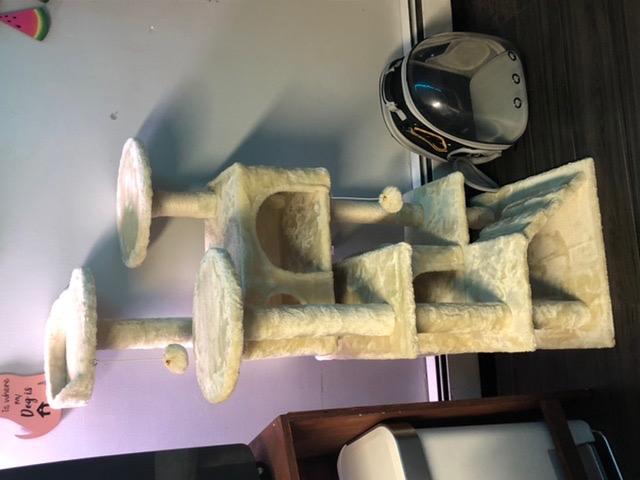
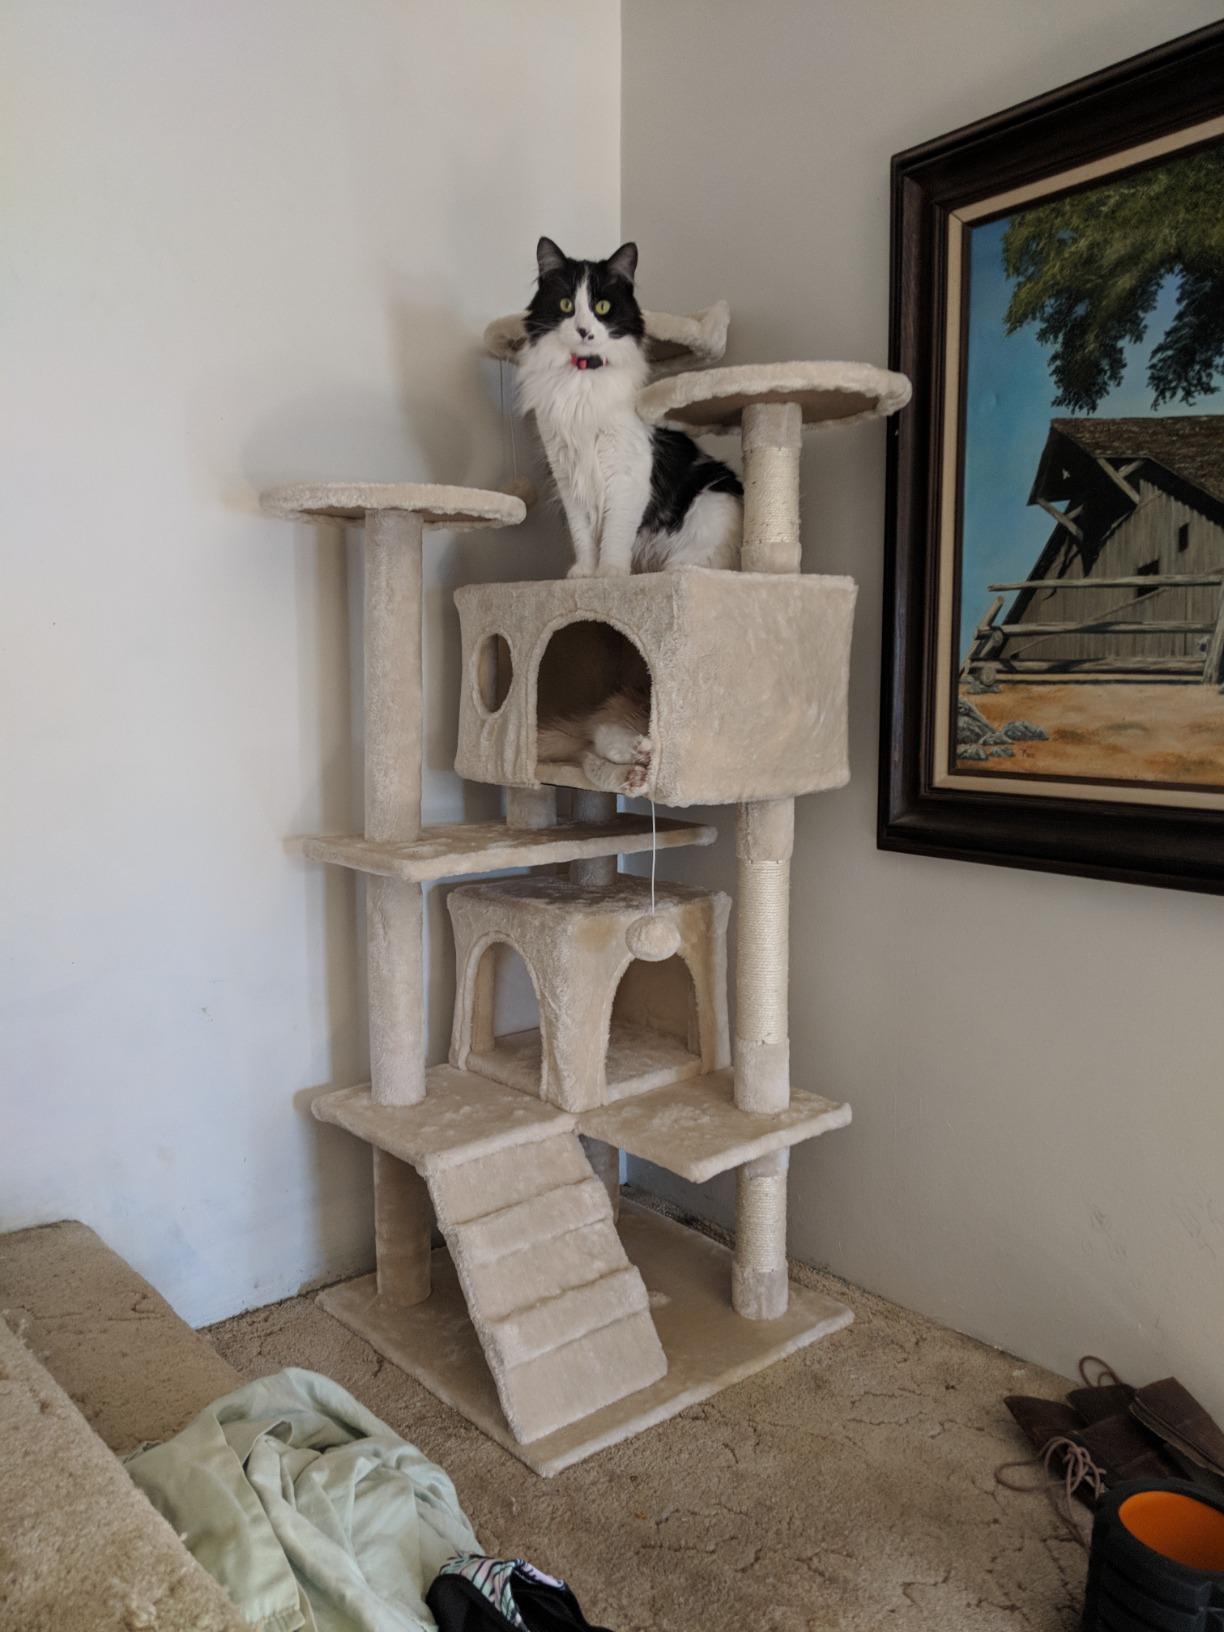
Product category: items_cat tree
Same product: yes